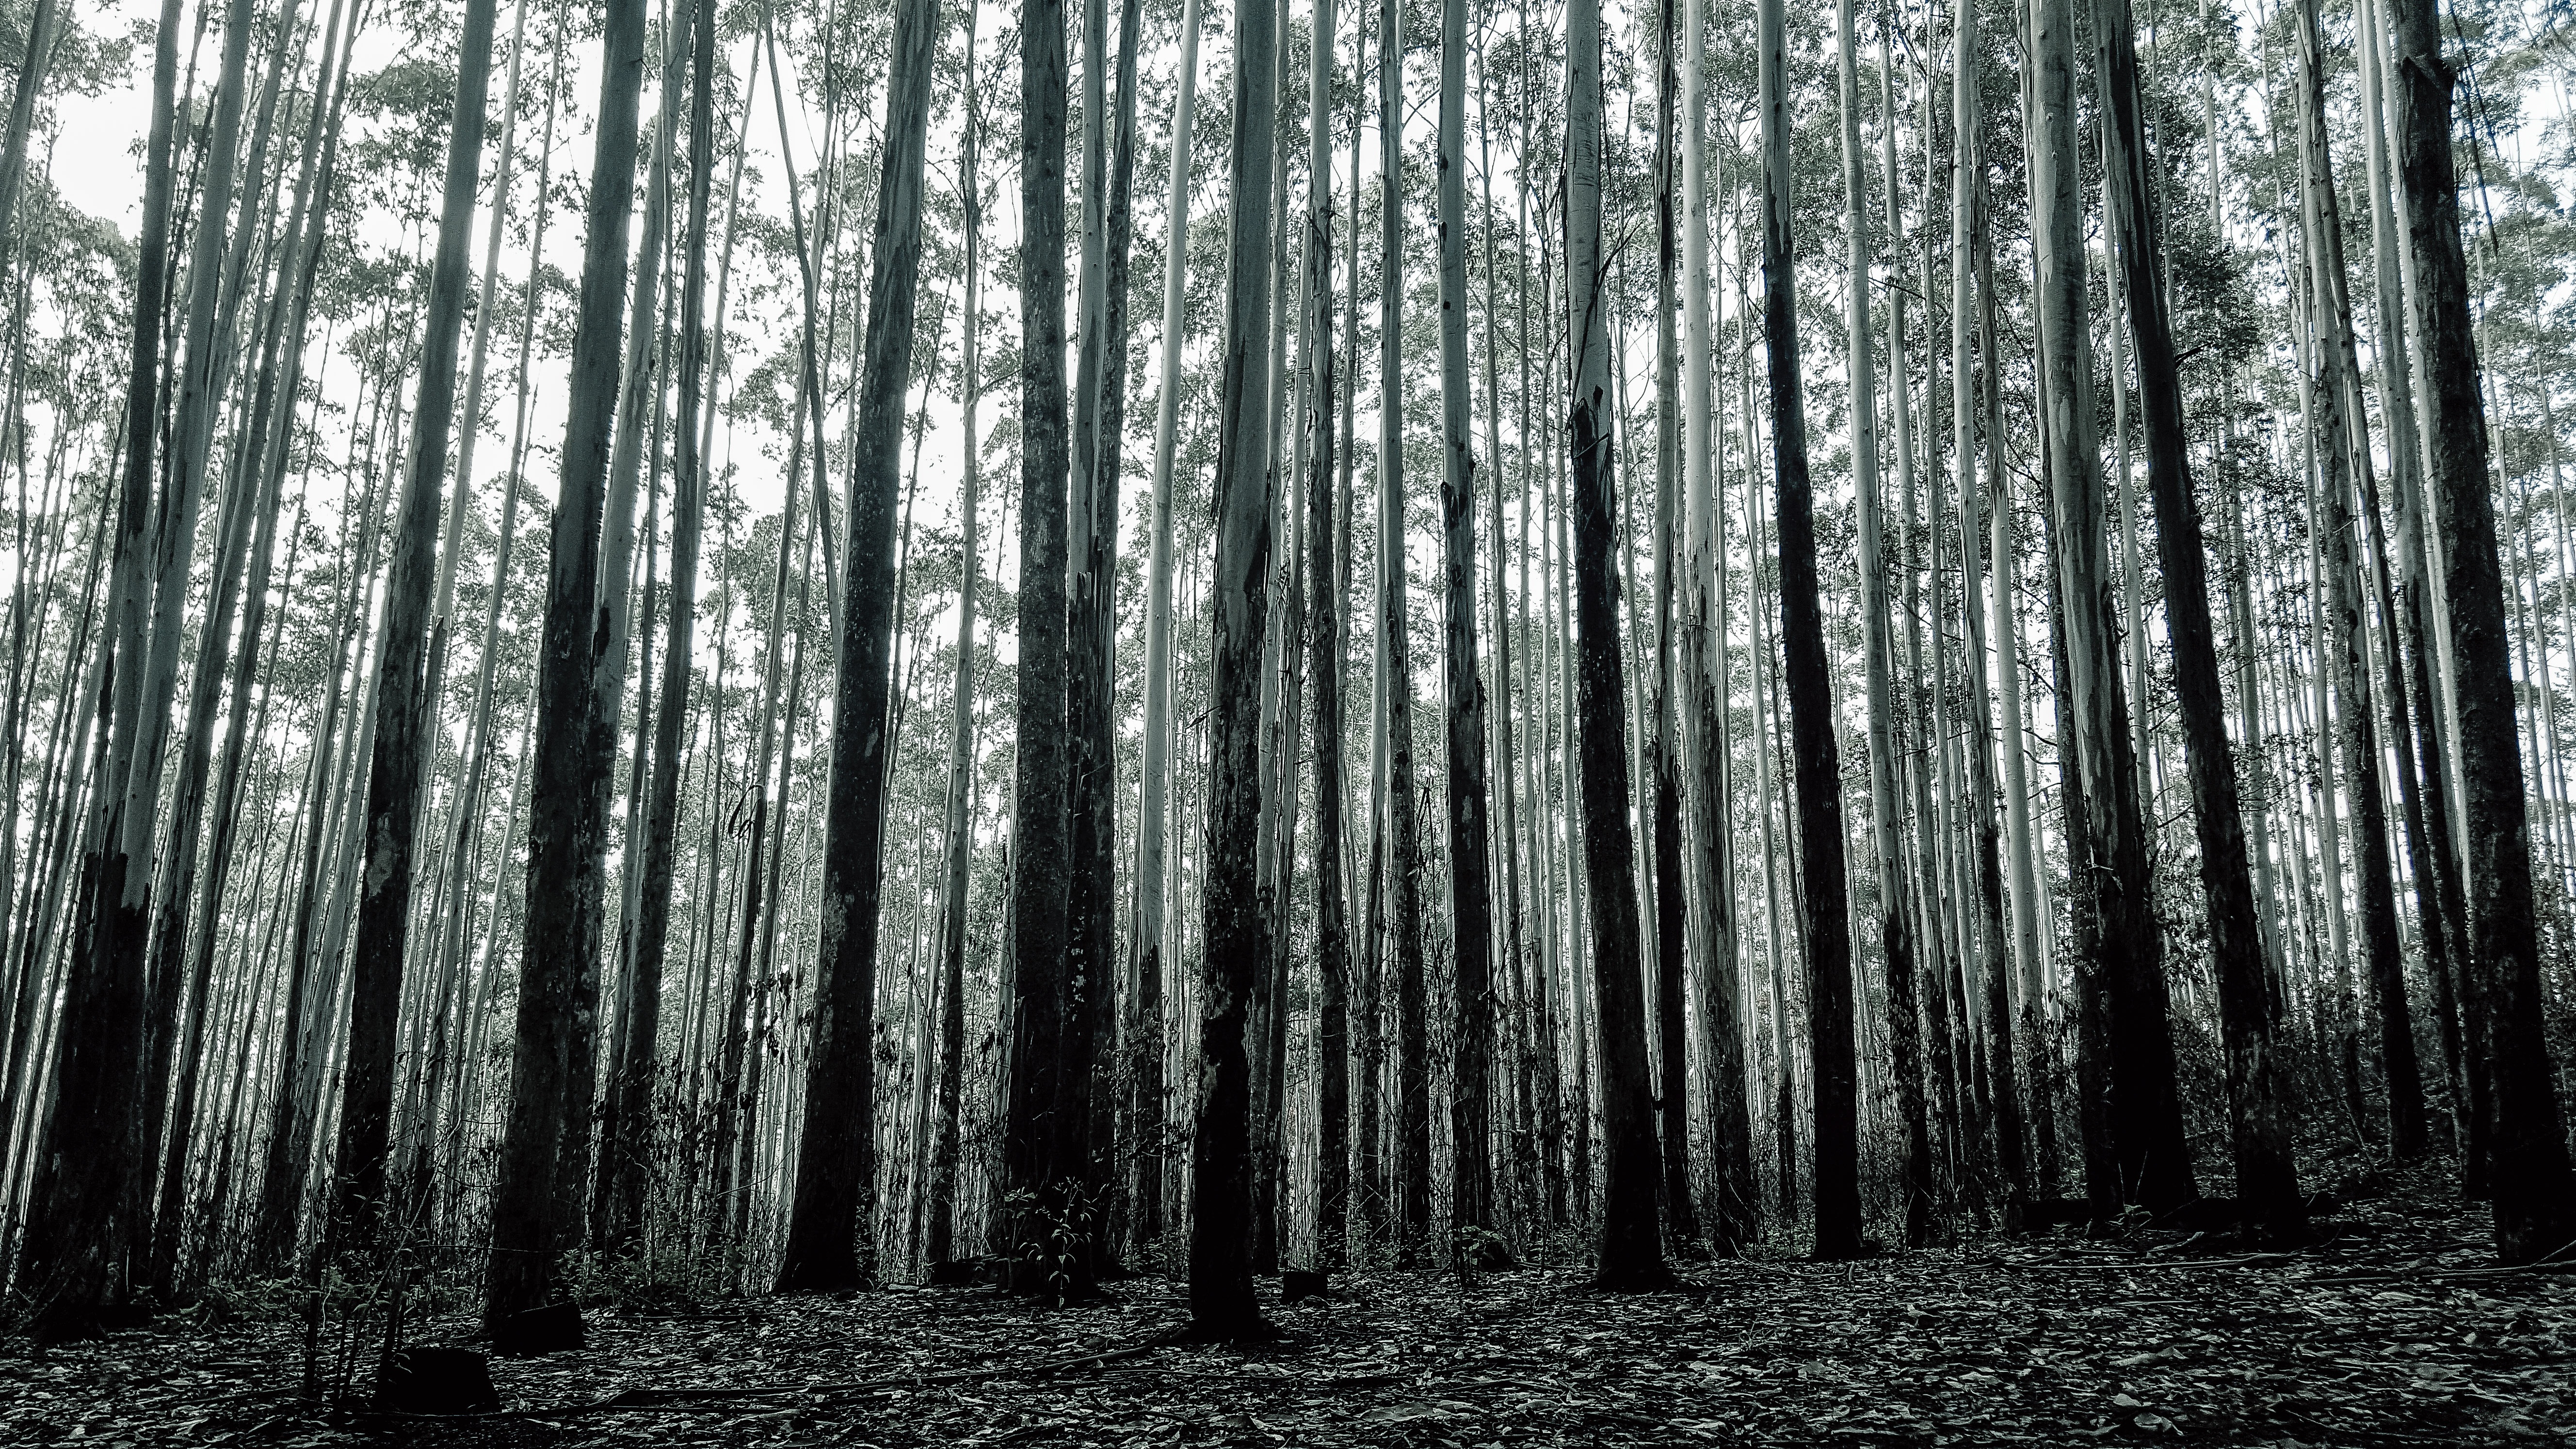
tree, nature, forest, branch, black and white, plant, sunlight, trunk, environment, green, natural, monochrome, season, woods, background, spruce, deciduous, grove, woodland, habitat, ecosystem, biome, monochrome photography, old growth forest, forest background, natural environment, geographical feature, atmospheric phenomenon, plant stem, woody plant, temperate broadleaf and mixed forest, temperate coniferous forest